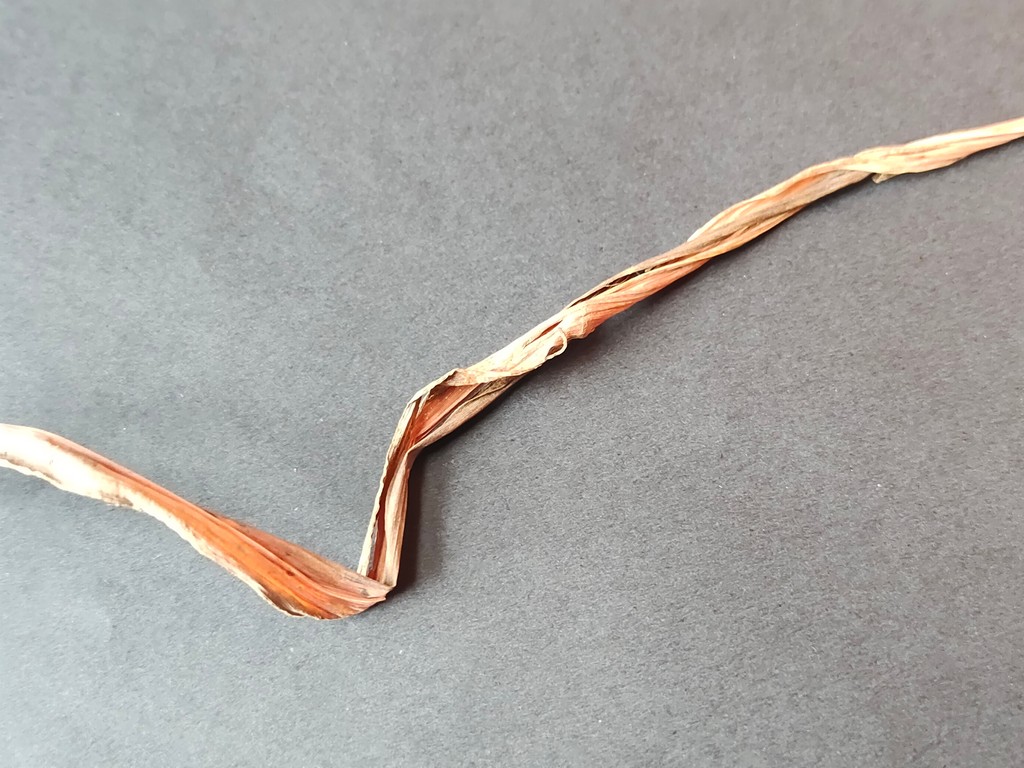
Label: Dried